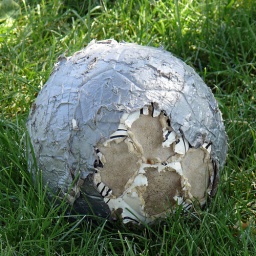
It belongs to a very large dog who lives down the street from me in Hood River, Oregon.